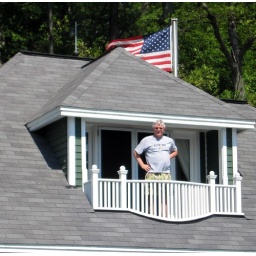
Chris in the boat house